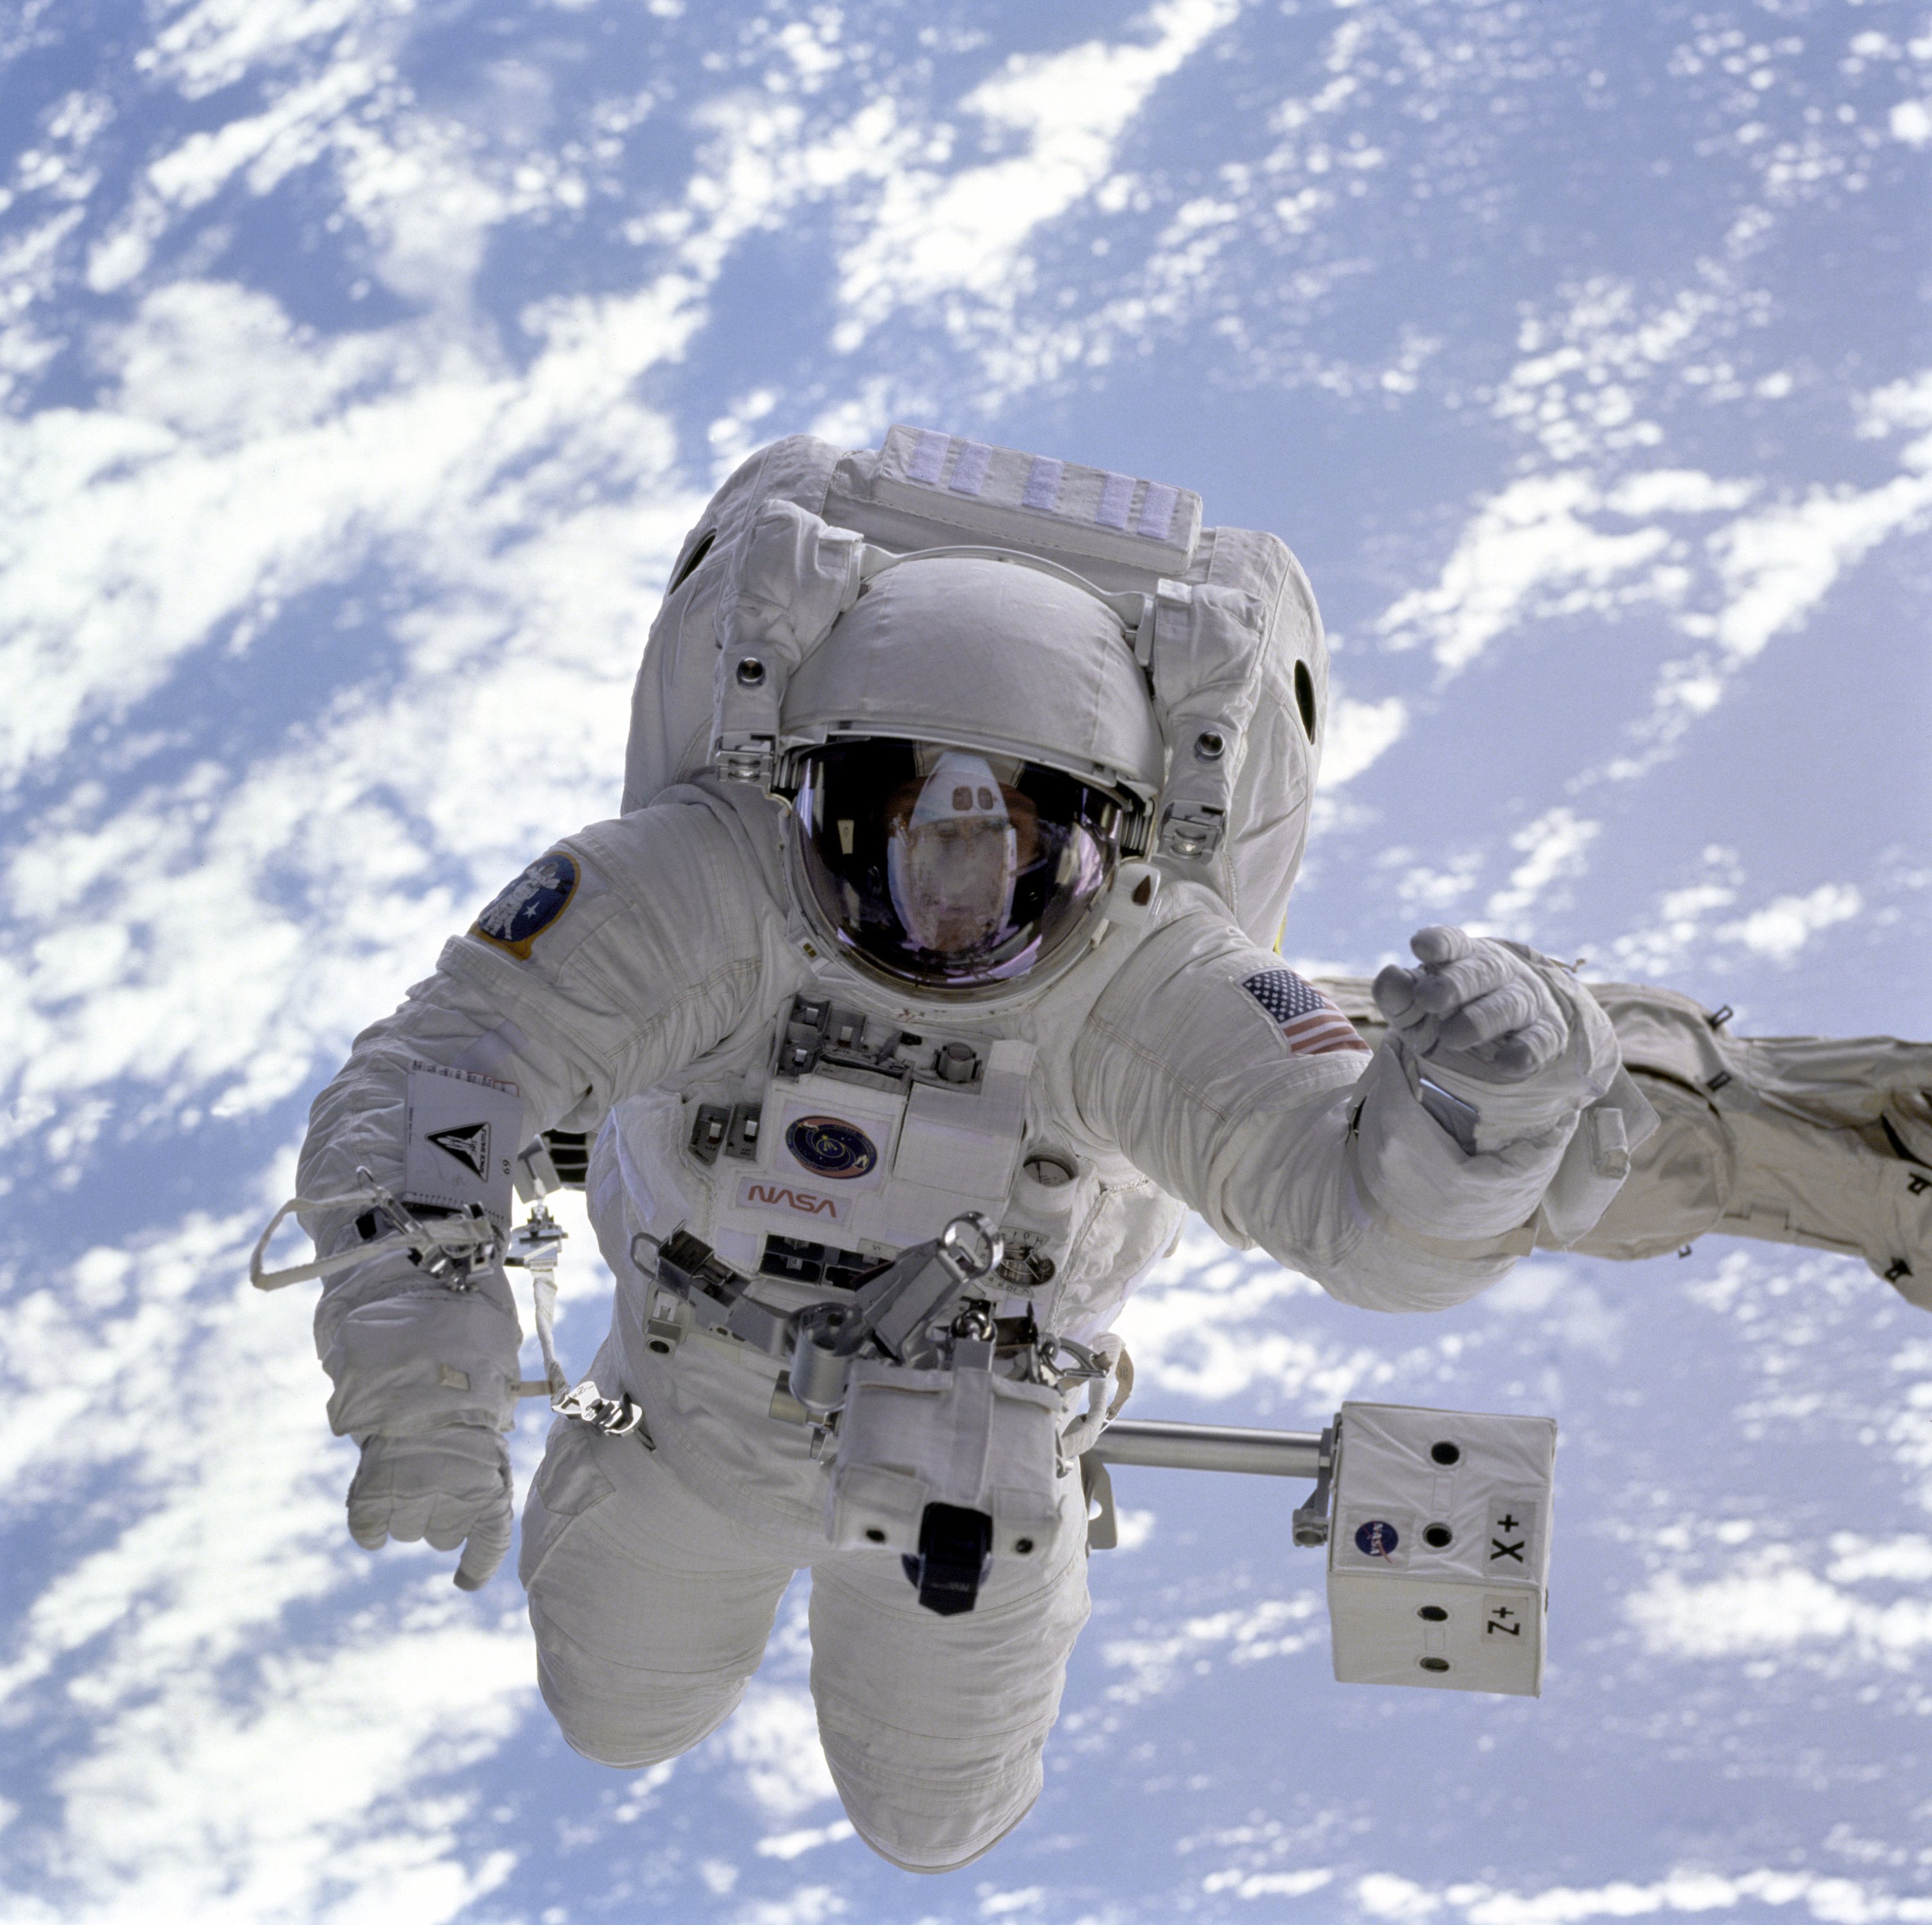
sky, vehicle, aviation, space, profession, float, night sky, astronaut, nasa, research, science, universe, discovery, all, cosmonaut, 1995, space shuttle, space travel, astronautics, space suit, mecha, weightless, weightlessness, space walk, michael gernhardt